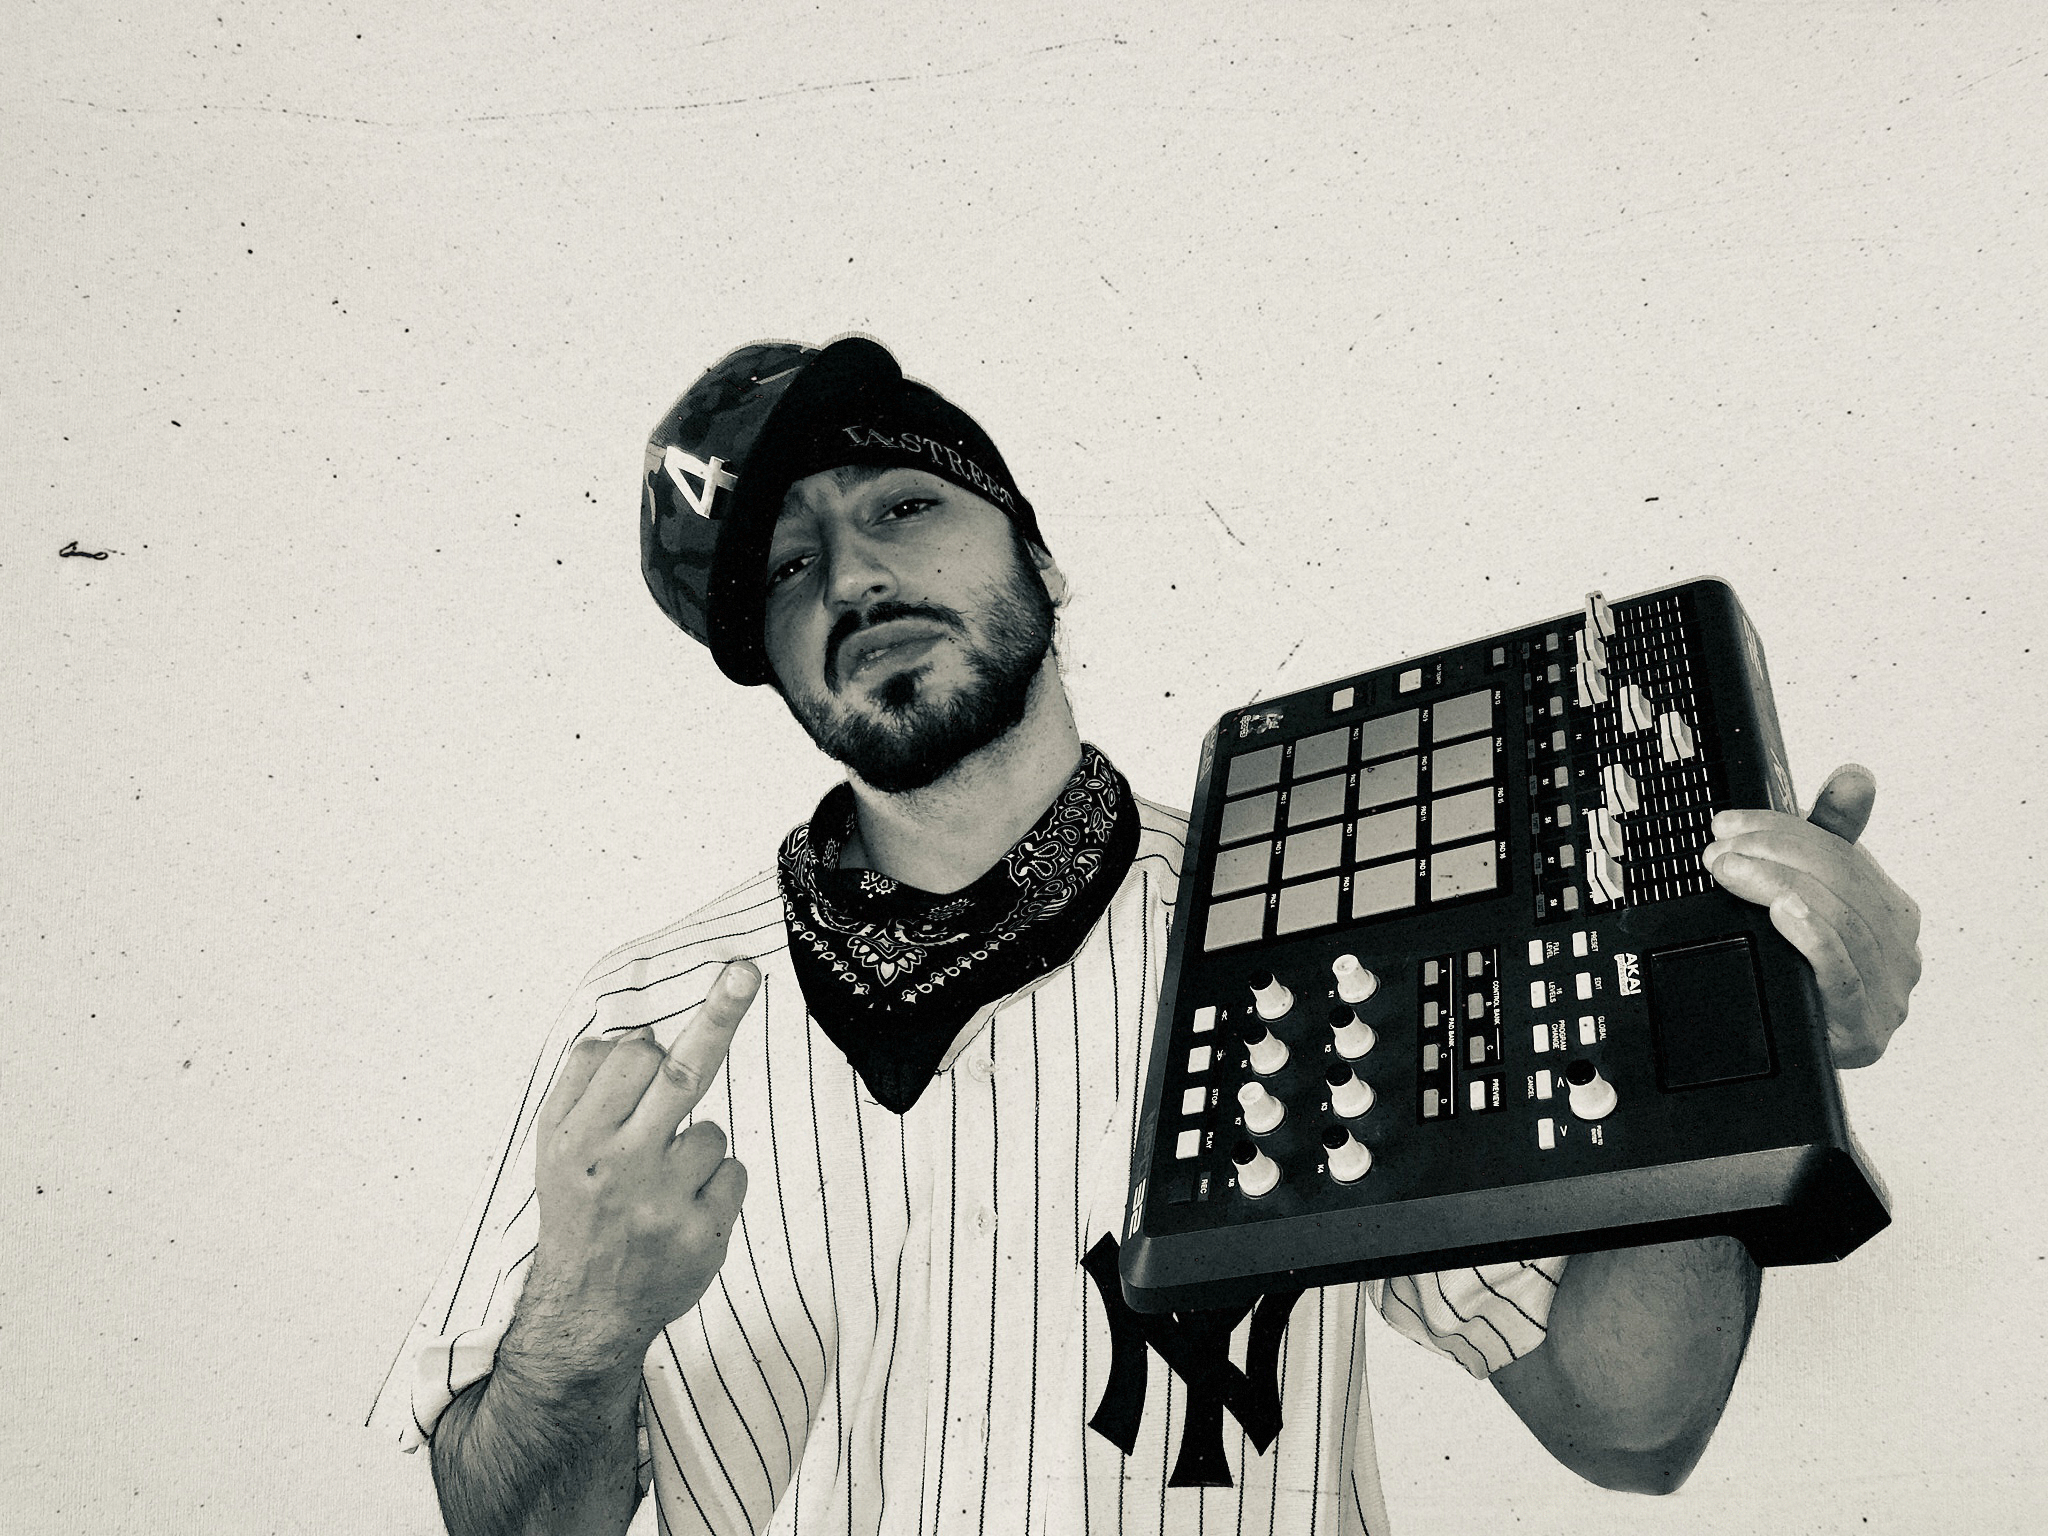
rap, rapper, games, technology, electronic device, photography, electronic instrument, indoor games and sports, black and white, office equipment, style